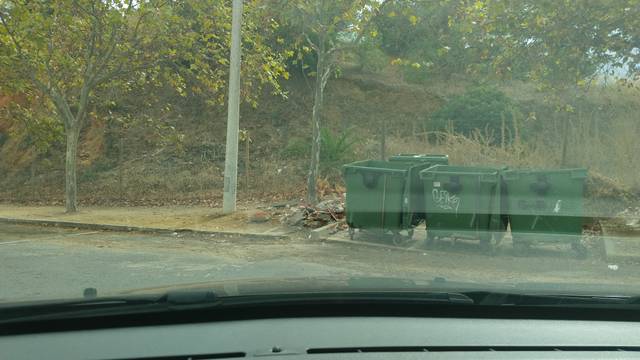
Region: Portugal
Coordinates: 37.091, -8.671